'Ajam of Kuwait

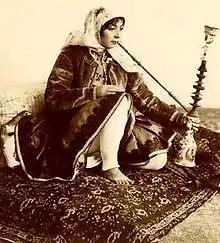
Iranian woman smoking traditional Qalyoon

Qiddu is a smoking method very similar to Iranian hookah, there is no honeydew added to it, and its base is made of pottery (not glass). Historically, both men and women smoked qiddu. Unlike the restrictive gender norms of Arabia, smoking qiddu has always been socially acceptable among Ajam women.